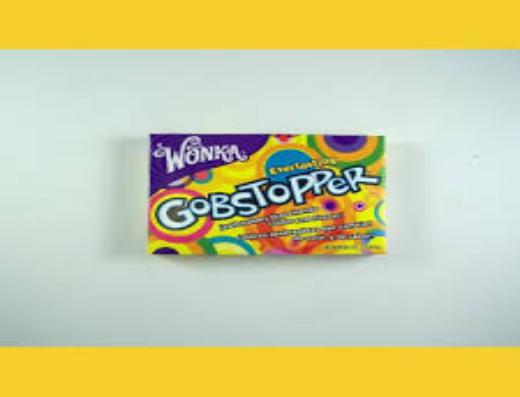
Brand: Gobstoppers
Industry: Food